Exhale (Shoop Shoop)

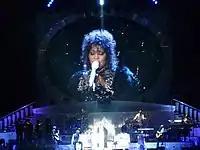
Whitney Houston performing in Milan during her Nothing but Love World Tour, in 2010

Houston performed "Exhale (Shoop Shoop)" live a number of times, between 1996 and 2009. In February 1997, Houston performed it as the third song of her 'Waiting to Exhale Medley'―"Sittin' Up in My Room" by Brandy, "Not Gon' Cry" by Mary J. Blige, "Exhale (Shoop Shoop)" by Houston, and "Count On Me" by Houston, CeCe Winans, Brandy, Blige, Chaka Khan, and Aretha Franklin―at the 39th Grammy Awards. Houston sang the song live on the HBO special "Classic Whitney Live from Washington, D.C." on both October 3 and 5, 1997. Houston's solo performance was followed by ad-libs of its chorus. She was joined by BeBe Winans, Monica, and Shirley Caesar, who was seated in the audience and invited onstage by Houston. Houston used the song throughout the entire run of her The Pacific Rim Tour (1997). She performed it again during the entire run of her My Love Is Your Love World Tour (1999), as a part of the promotion for her fourth studio album, "My Love Is Your Love" (1998). In April 2000, Houston performed the song on the 25th Anniversary Celebration of Arista Records. Houston started by saying "We all need to exhale sometimes", and proceeded to sing the song. The song was included in the set list of her Nothing but Love World Tour (2010) promoting her seventh studio album, "I Look to You" (2009).